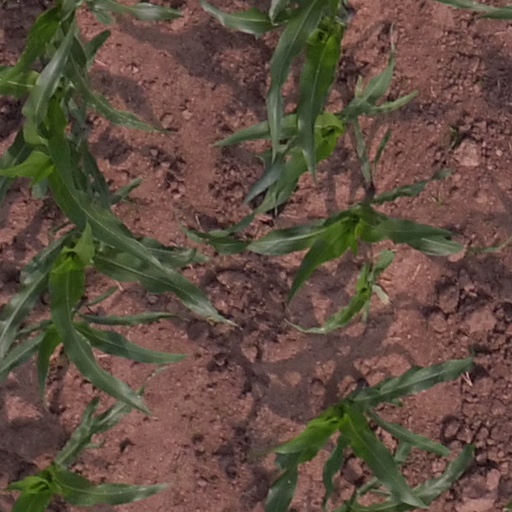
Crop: maize; corn